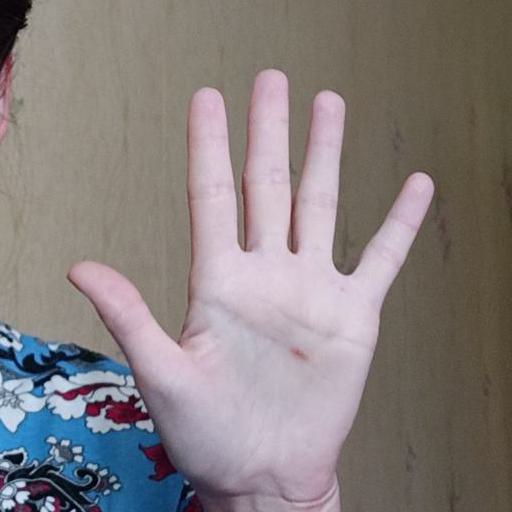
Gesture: palm